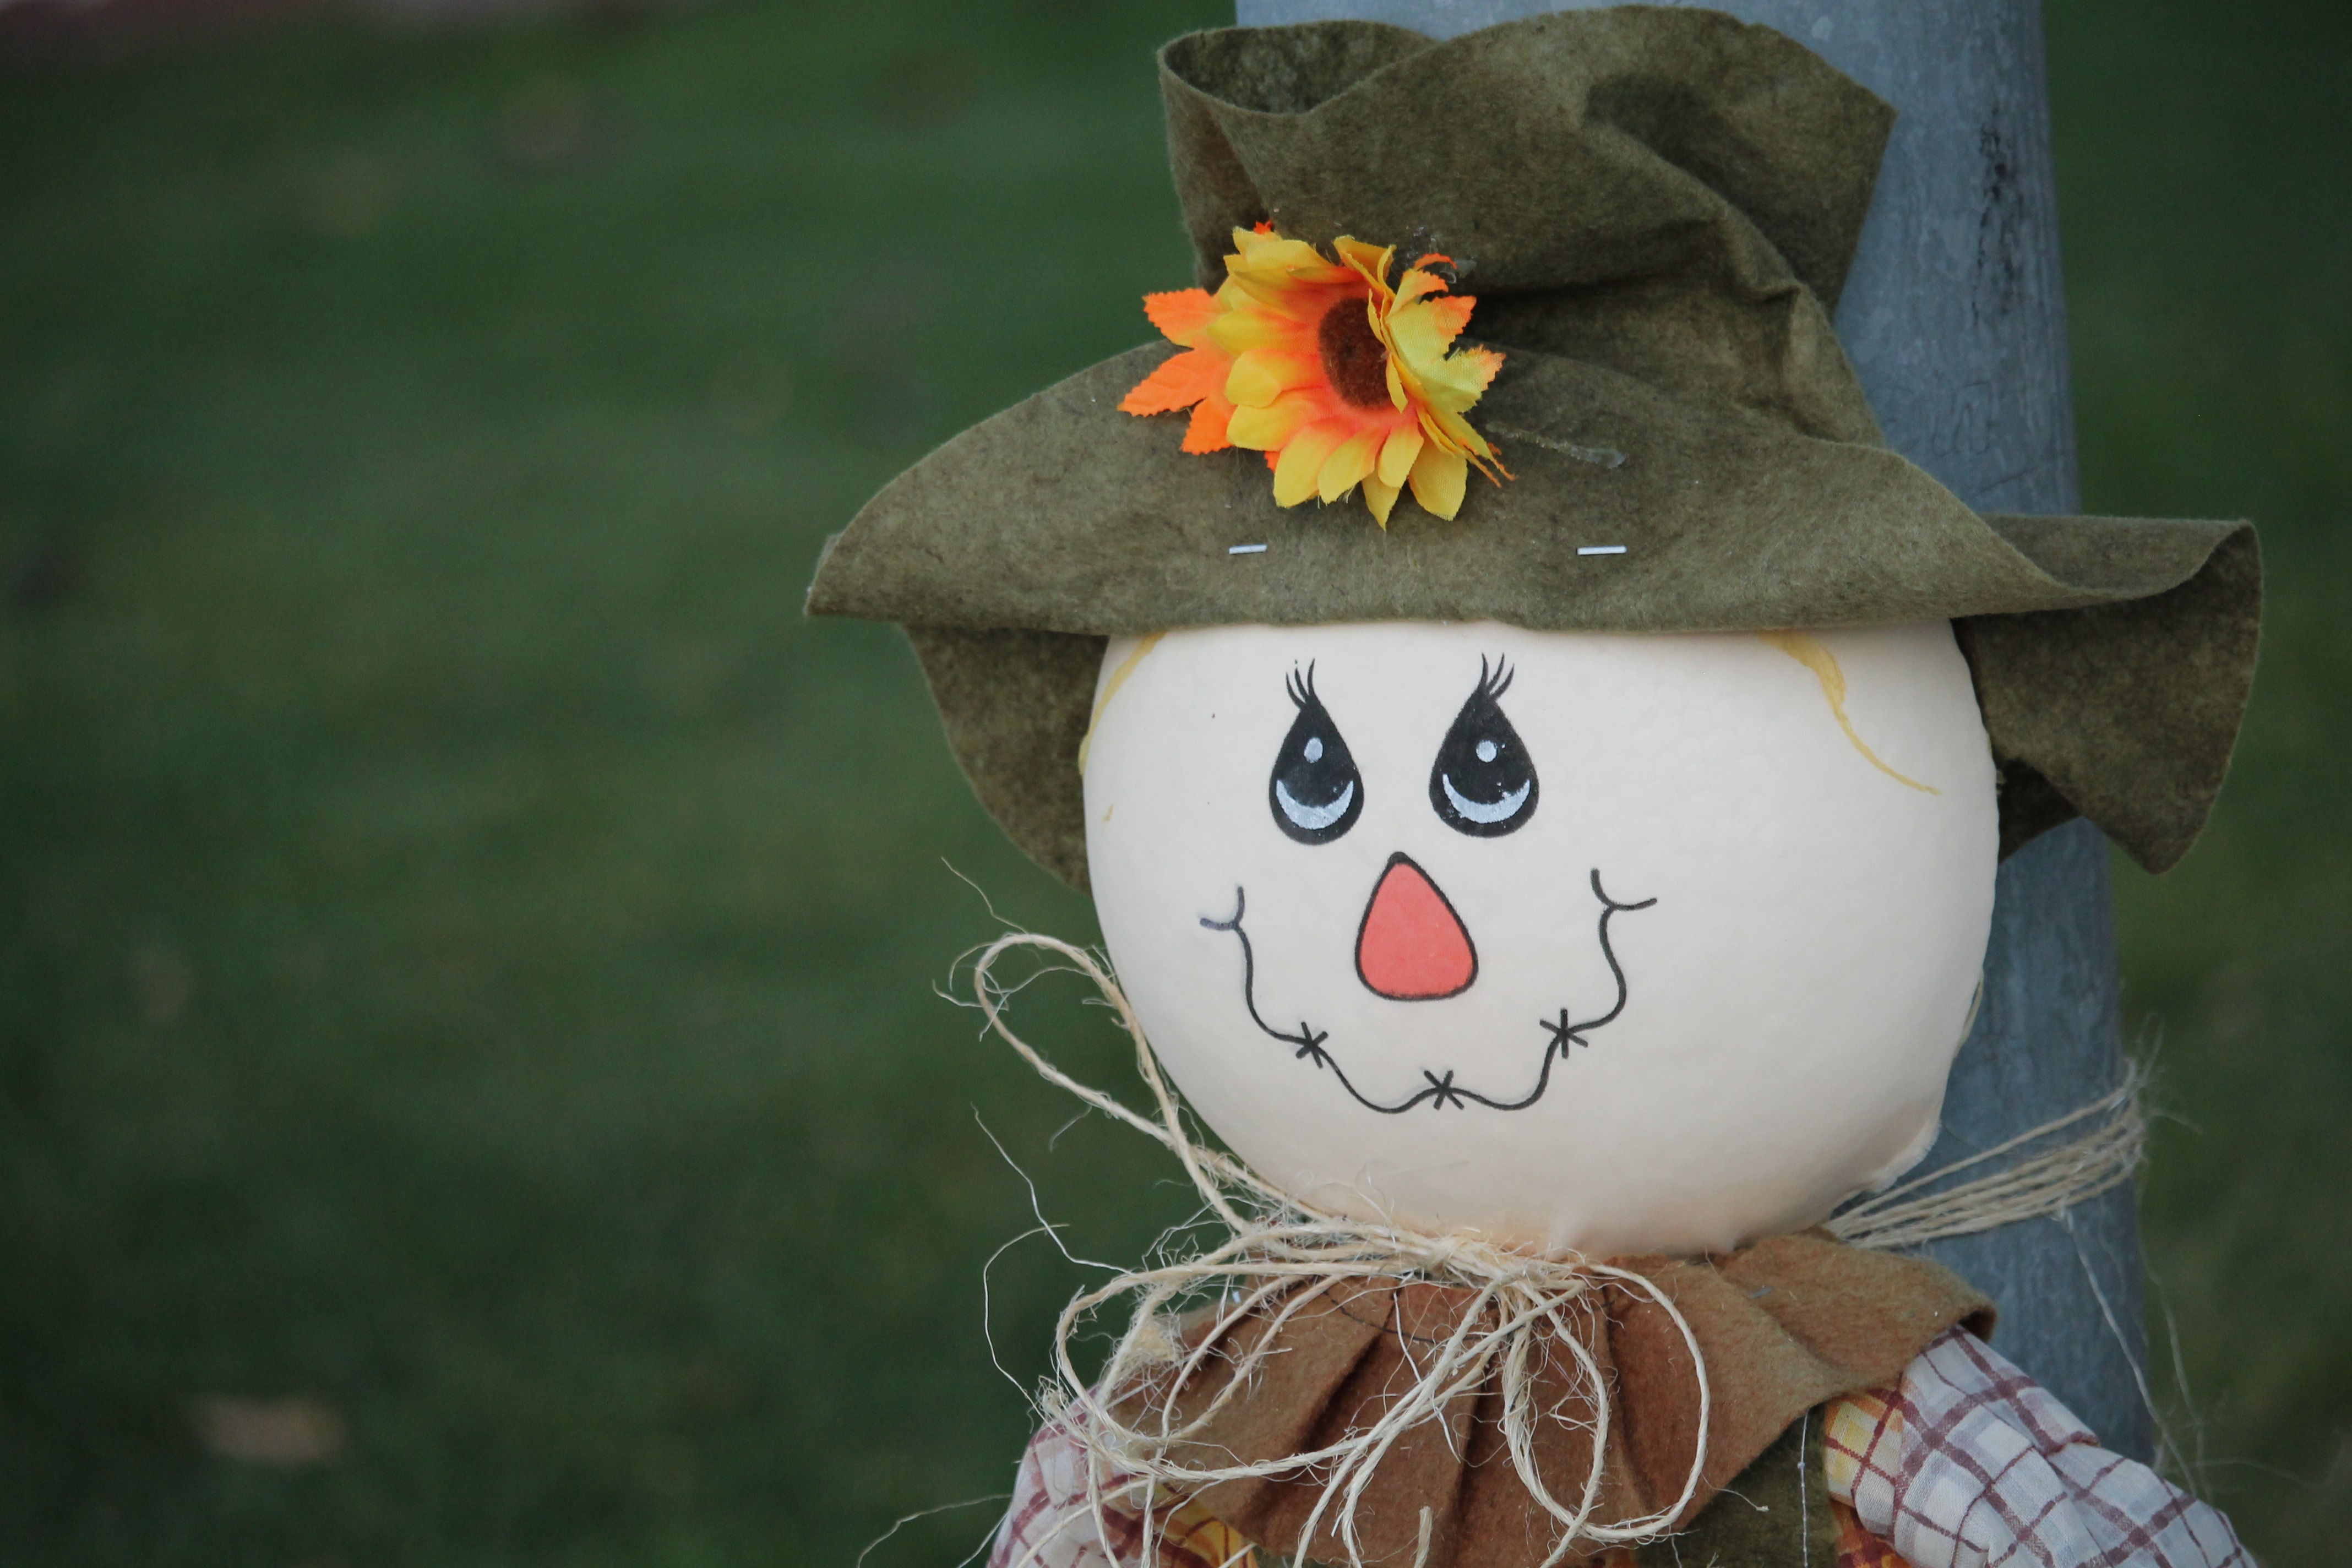
fall, flower, decoration, harvest, autumn, hat, agriculture, toy, cheerful, textile, straw, snowman, seasonal, scarecrow, stuffed toy